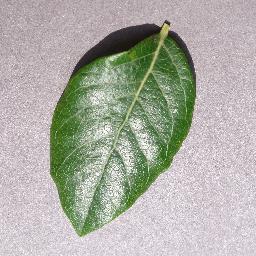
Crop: blueberry
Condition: healthy